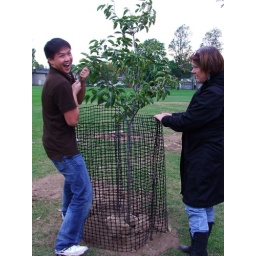
Derrick and January build a makeshift fence around the surviving tree